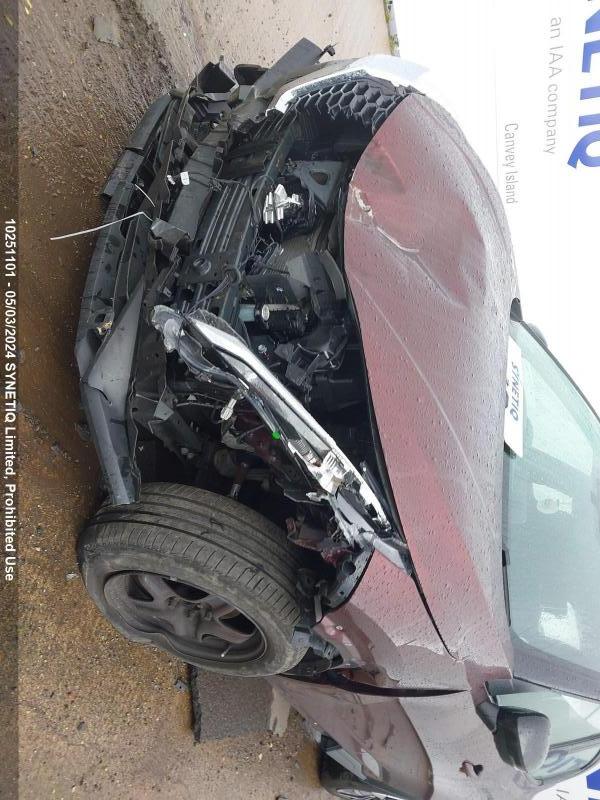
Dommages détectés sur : plaque d'immatriculation avant, pare-choc avant, feu avant droit, feu avant gauche, capot, aile avant droite, aile avant gauche, porte avant gauche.
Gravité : majeur